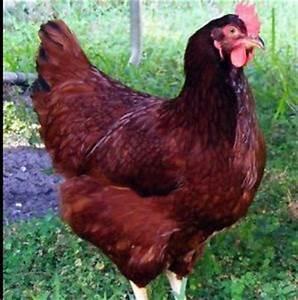
chicken